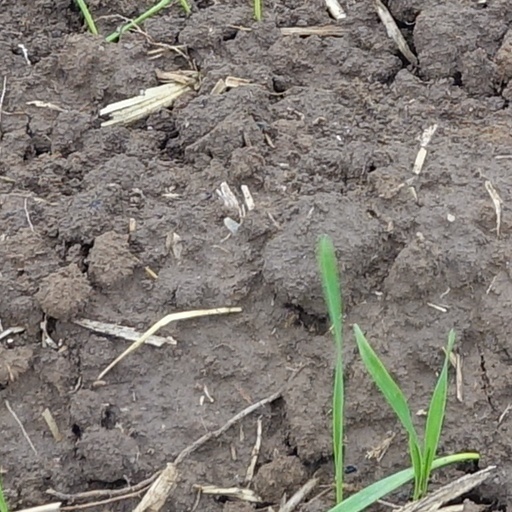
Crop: wheat